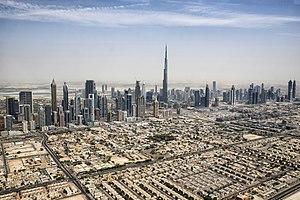
Dubaï, rarement Doubaï est la première ville des Émirats arabes unis. Située sur le golfe Persique, elle est capitale de l'émirat de Dubaï, et compte plus de trois millions d'habitants. Elle forme, avec les villes de Charjah, Ajman et Oumm al Qaïwaïn, elles-mêmes capitales de leurs émirats respectifs, une agglomération qui dépasse 3,1 millions d'habitants en 2018. Dubaï est également le premier port du pays.